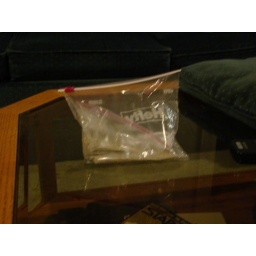
JCRockerman included sand from his local beach in Long Beach, CA.